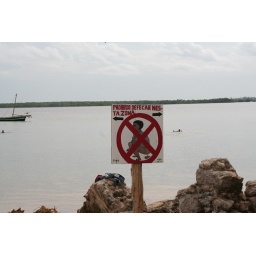
Very amusing sign by the beach on Ibo island, Quirimbas Archipelago, Mozambique